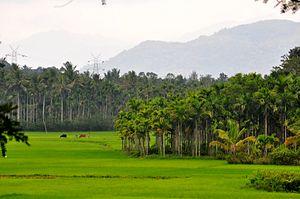
Le Kerala ou Kérala est un État indien. La langue principale est le malayalam qui fait partie des langues dravidiennes, famille linguistique dominante en Inde du Sud. Le gentilé propre au Kerala est Malayalee.